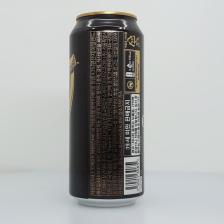
Label: cans